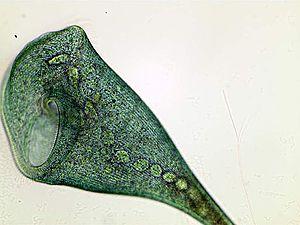
Stentor coeruleus est une espèce de ciliés de la famille des Stentoridae ; sa grande taille et sa couleur sont caractéristiques.